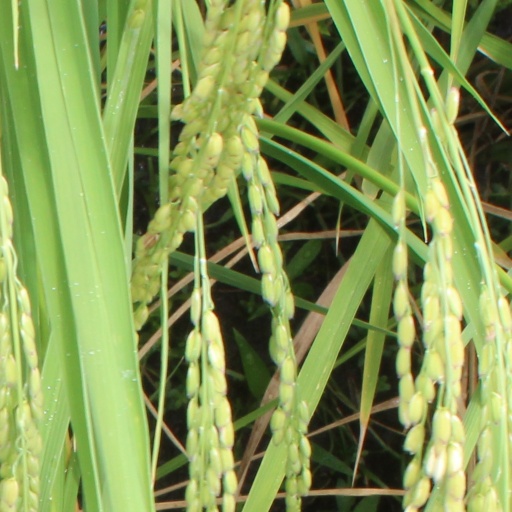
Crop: rice